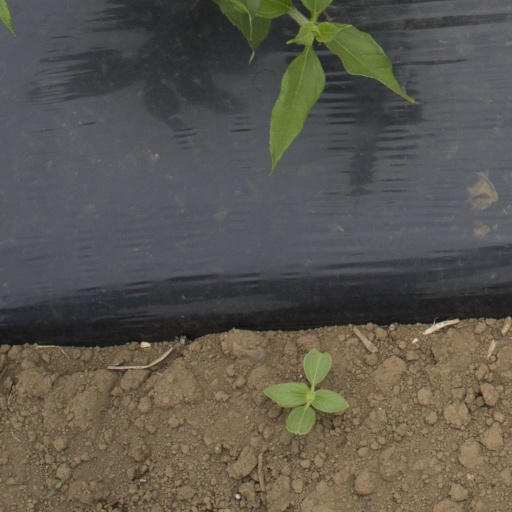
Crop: Jerusalem artichoke